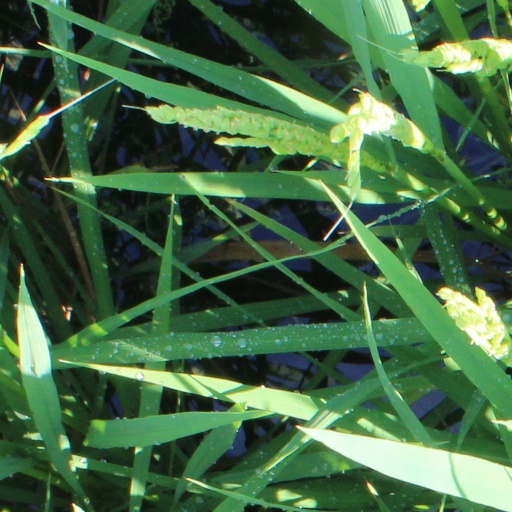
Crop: rice